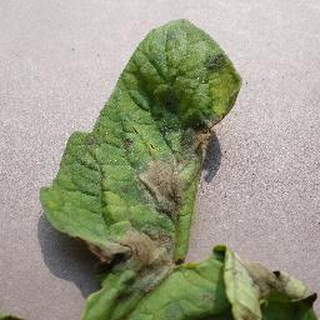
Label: tomato_late_blight